Aybak, Samangan

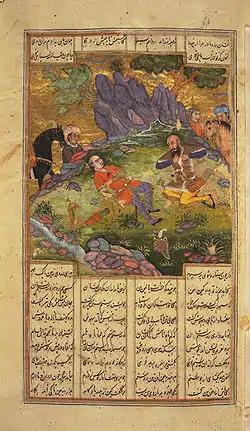
Rostam mourns for his son Sohrab whom he has killed in the battlefield

Aybak (Pashto, Dari: ایبک), also known as Aibak or Haibak, historically known as Samangan, and as Eukratidia in ancient times, is a provincial town, medieval caravan stop, and the headquarters of the Samangan Province in the district of the same name in the northern part of Afghanistan. As an ancient town and major Buddhist centre during the 4th and 5th centuries under the then Kushan rulers, it has the ruins of that period at a place known now as Takht-i-Rustam, which is located on a hill above the town.